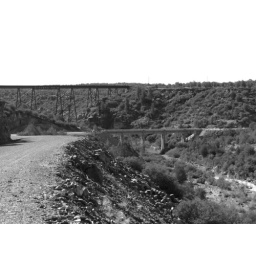
The rail bridge is still in use. The road bridge - not so much.